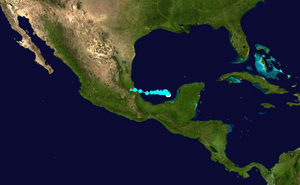
L’ouragan Nate est la quatorzième tempête et le quatrième ouragan de la saison cyclonique 2011 dans l'océan Atlantique nord localisée dans la portion sud du golfe du Mexique. Nate s'est développée depuis un système dépressionnaire stationnaire durant le 7 septembre 2011.
La saison cyclonique 2011 dans l'océan Atlantique nord désigne une série de formations cycloniques officiellement débutée le 1ᵉʳ juin 2011 et terminée le 30 novembre 2011, selon la définition de l'Organisation météorologique mondiale. Ces dates délimitent la période annuelle des formations de cyclones tropicaux dans le bassin Atlantique. La première tempête, Arlene, s'est développée le 29 juin dans le Golfe du Mexique et a frappé Veracruz, tuant 25 individus. Pour la première fois depuis 1851, aucune des huit tempêtes précédemment citées n'avait atteint la force d'un ouragan. Cette force a été déclenchée lors du passage de l'ouragan Irene, le premier ouragan majeur de la saison, formé durant la fin du 2 août ; peu après, à 2 semaines d'intervalle, ouragan Katia devient le second ouragan majeur de la saison. Malgré le grand nombre de tempêtes tropicales formées durant la première moitié de la saison 2011, seules six des 19 tempêtes citées sont devenues ouragans.